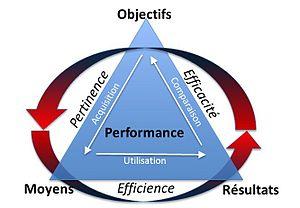
Représente le modèle de performance de Gibert avec les notions de transformation et d'amélioration continue
La gestion de la performance organisationnelle est la manière qu'une organisation planifie, organise, contrôle et se dirige afin de réaliser un objectif, la mise en œuvre d'une stratégie ou de l'accomplissement d'un travail ou d'une activité.